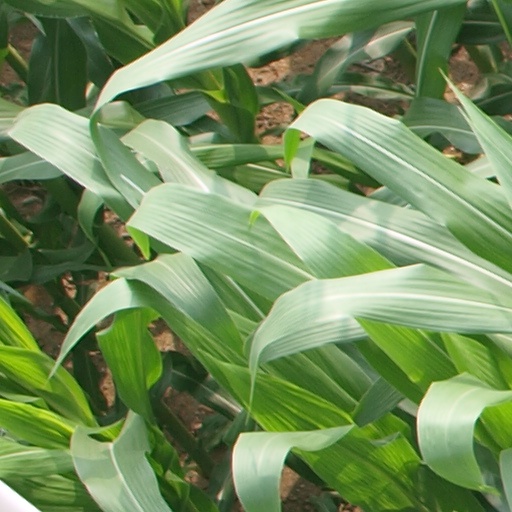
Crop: maize; corn